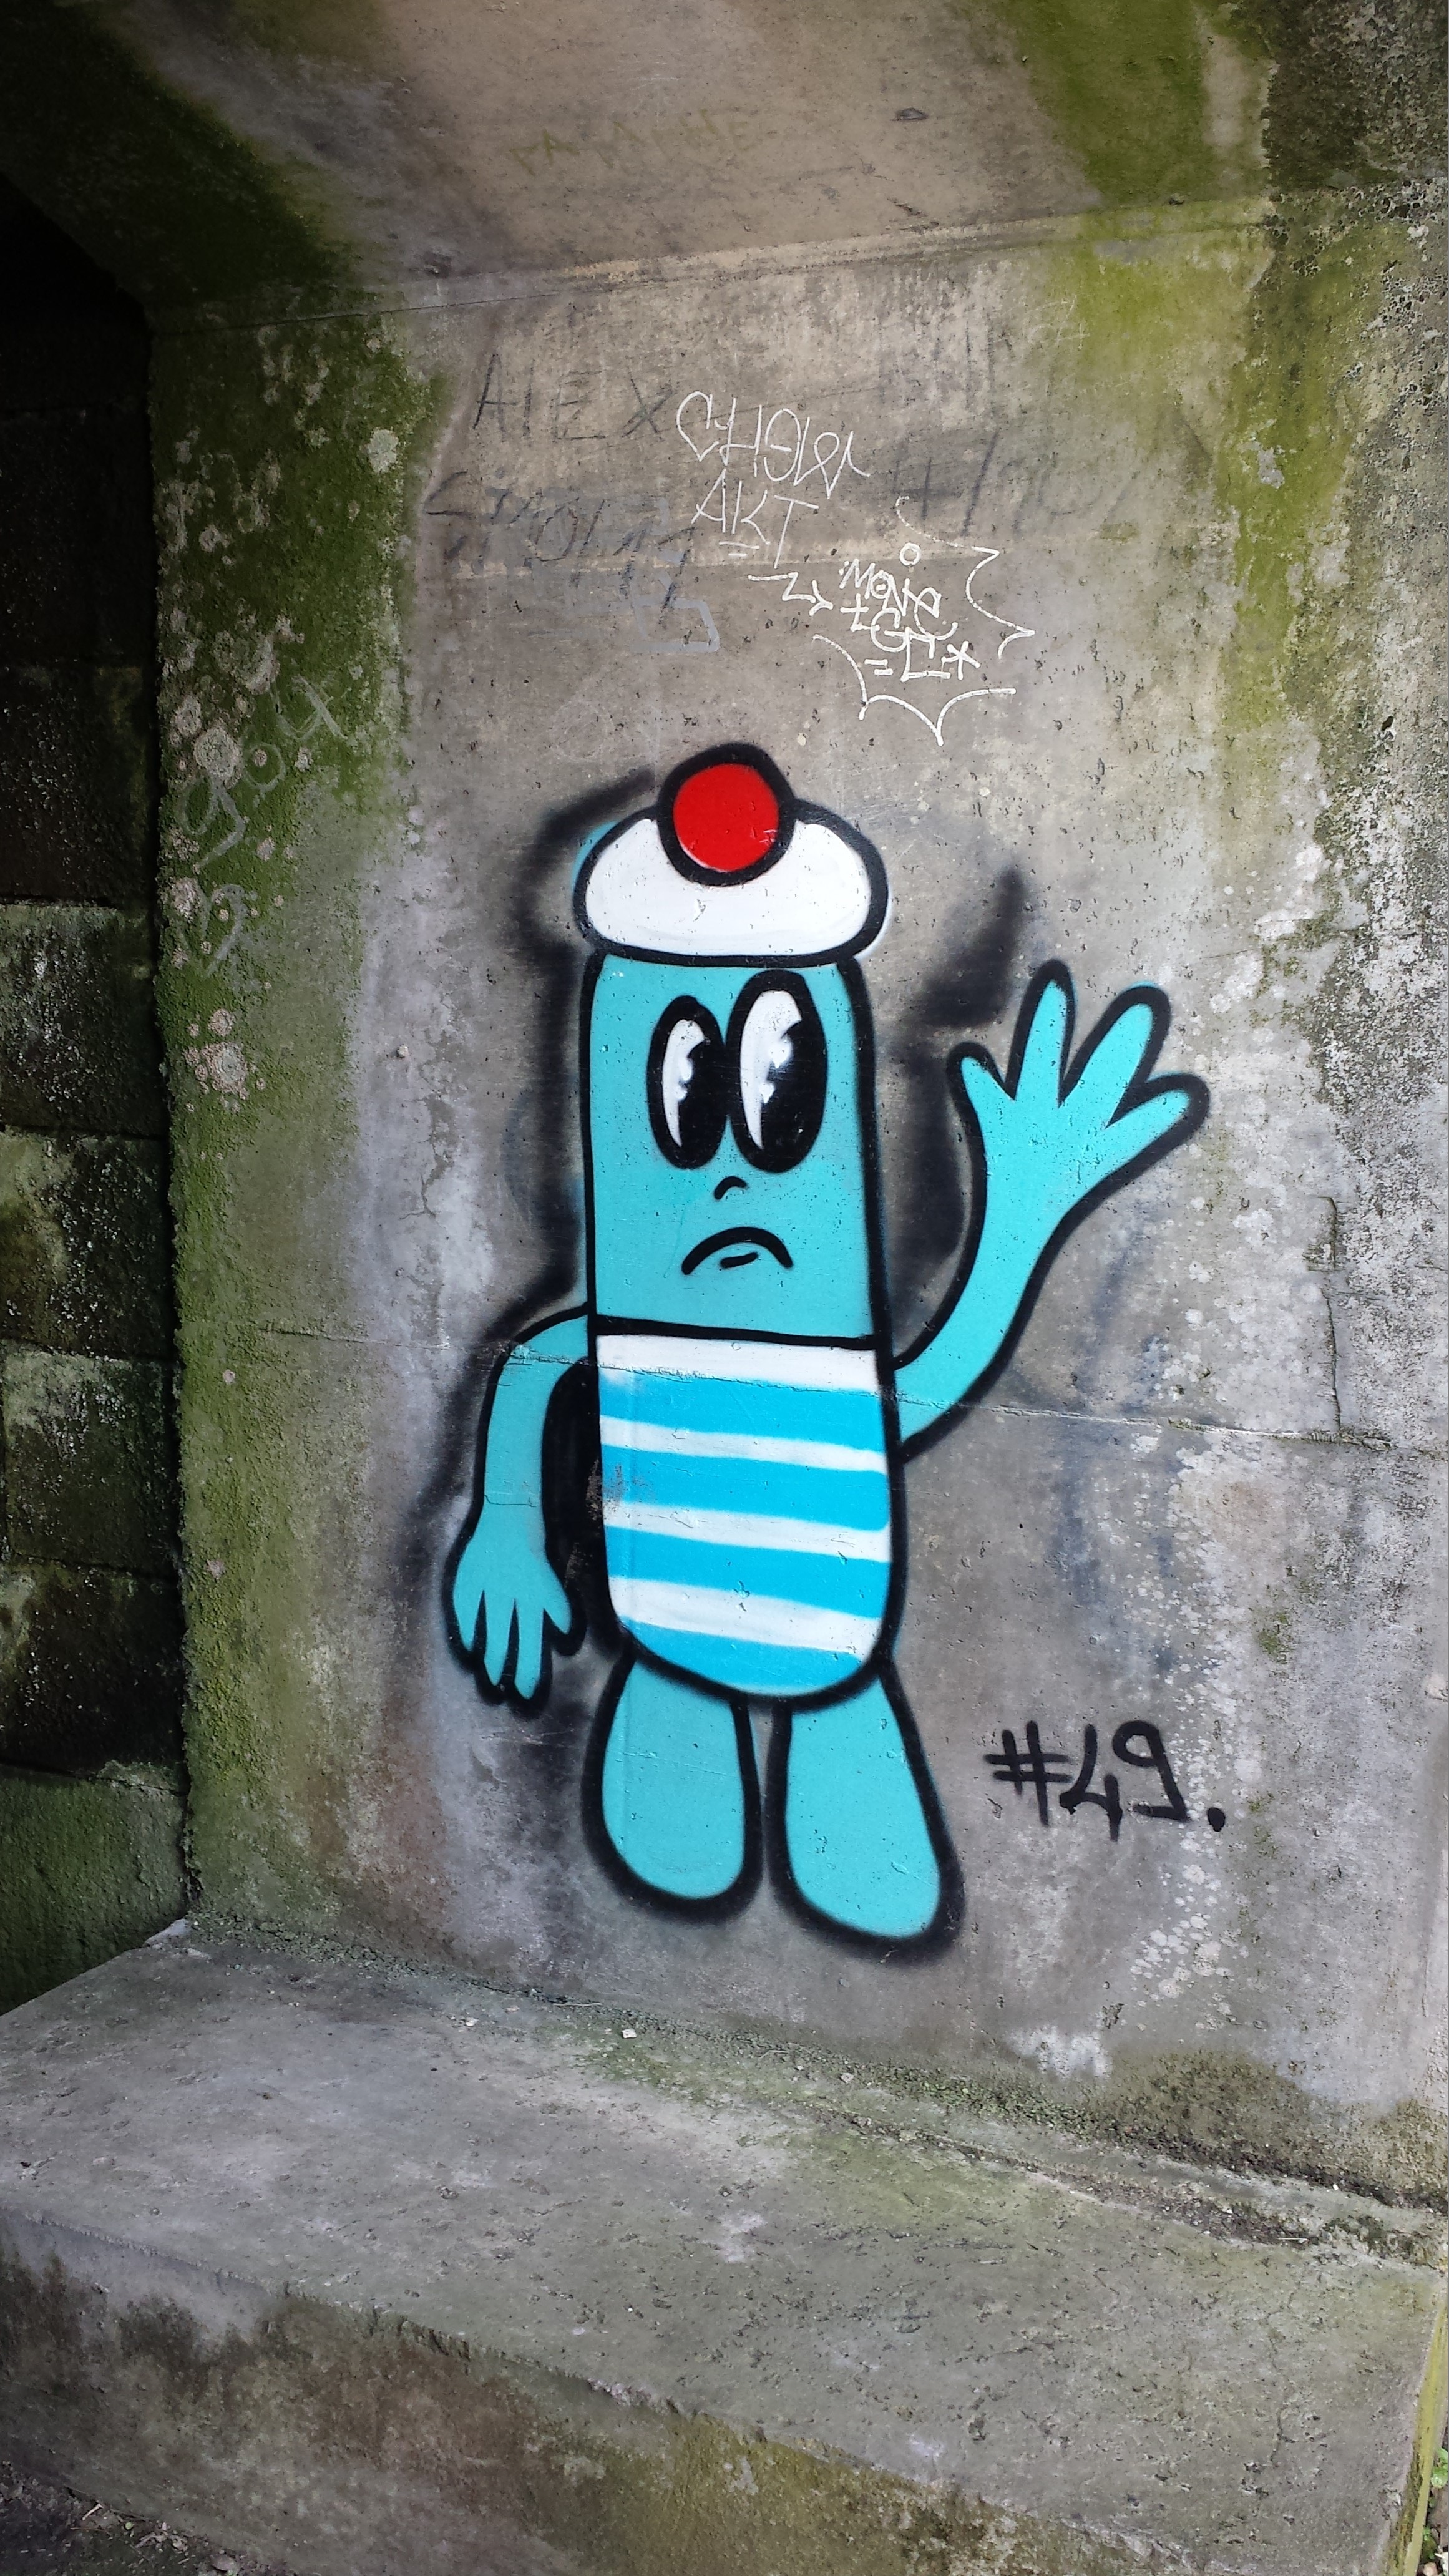
cute, wall, blue, graffiti, chart, street art, art, drawing, tag, marin